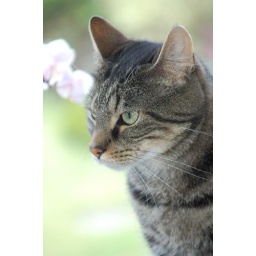
my cat tijger just siting in the window